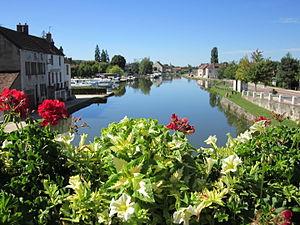
Saint-Léger-sur-Dheune - Canal du Centre et halte nautique
Saint-Léger-sur-Dheune est une commune française située dans le département de Saône-et-Loire en région Bourgogne-Franche-Comté.